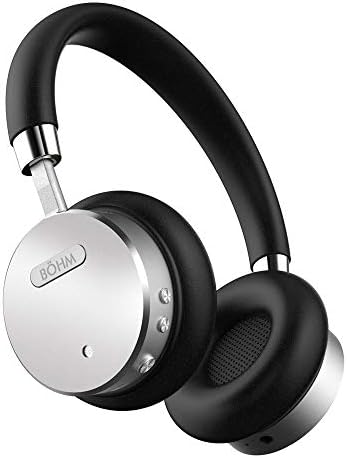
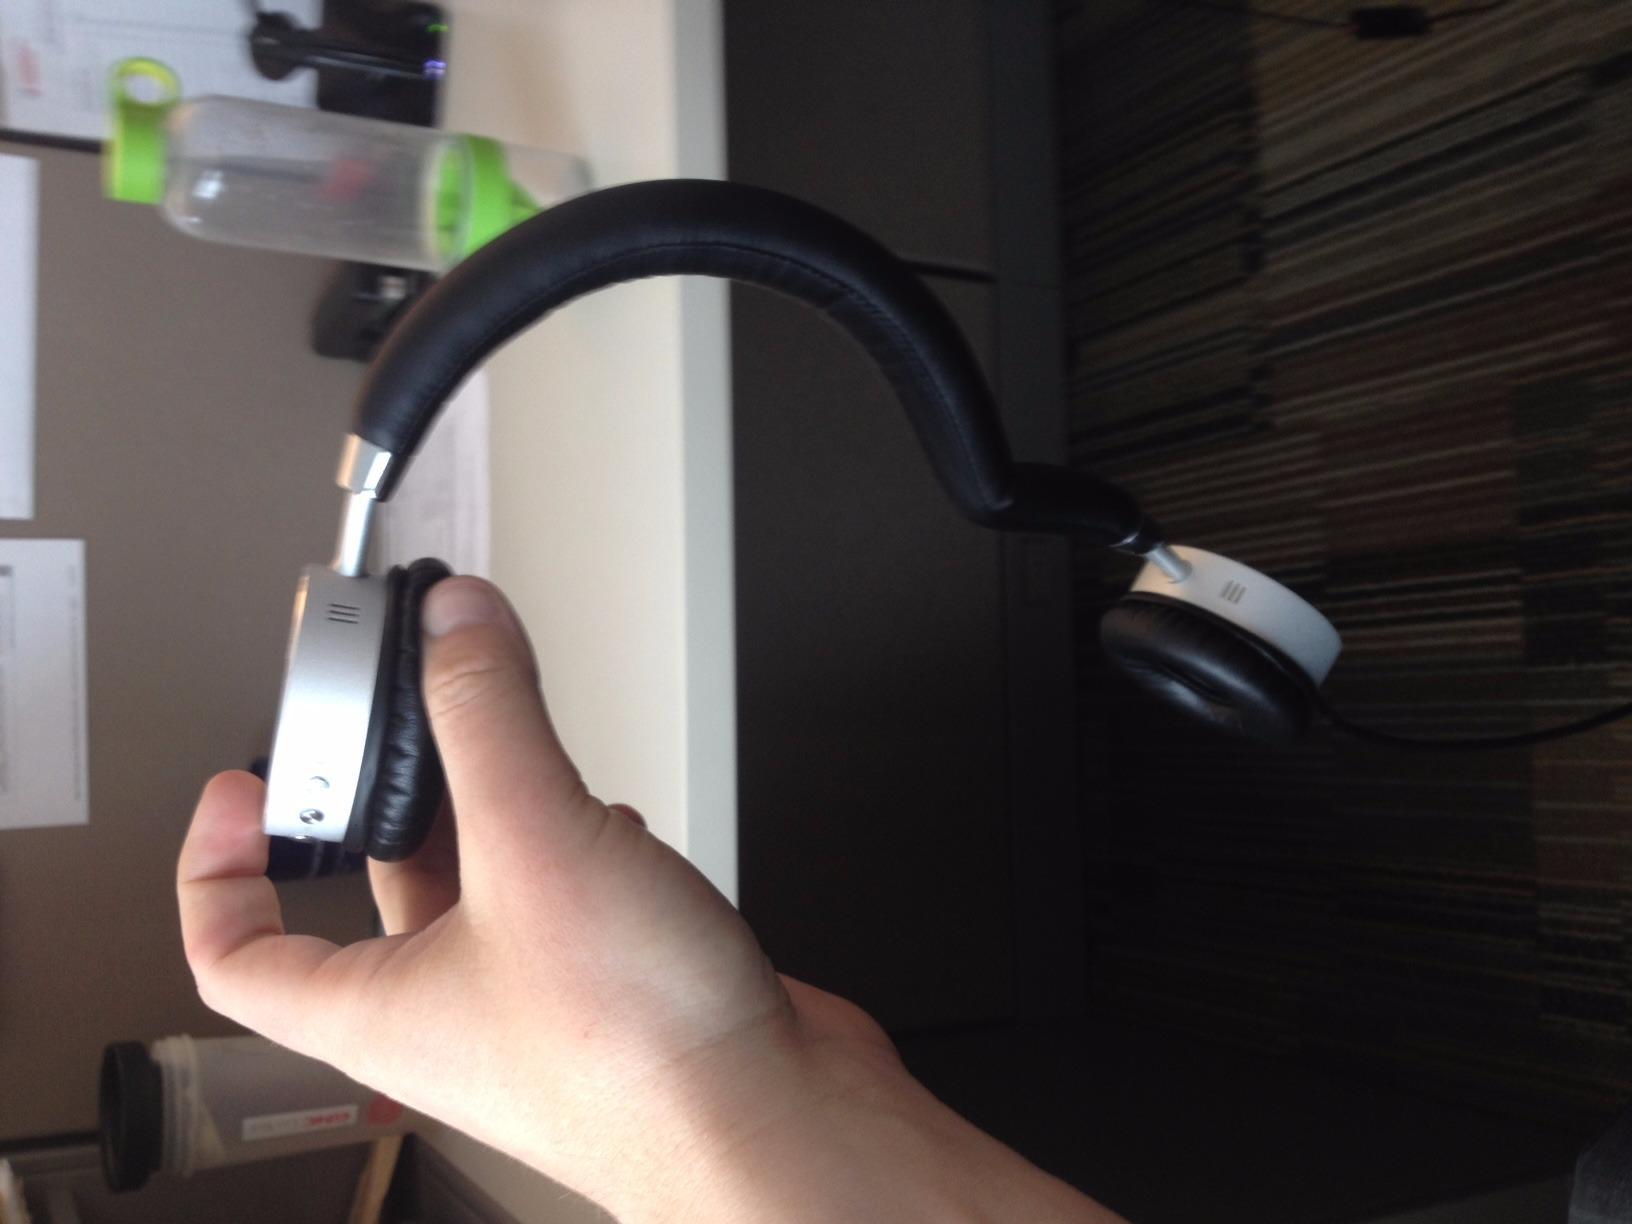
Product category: headphones
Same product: yes